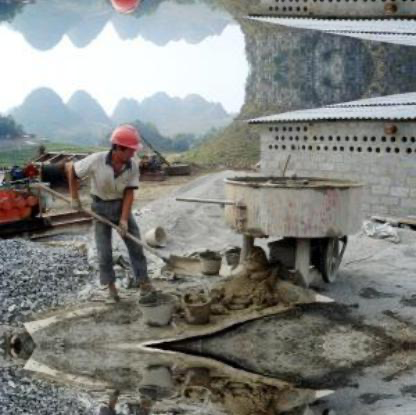
Objects in the image:
label: helmet
label: helmet